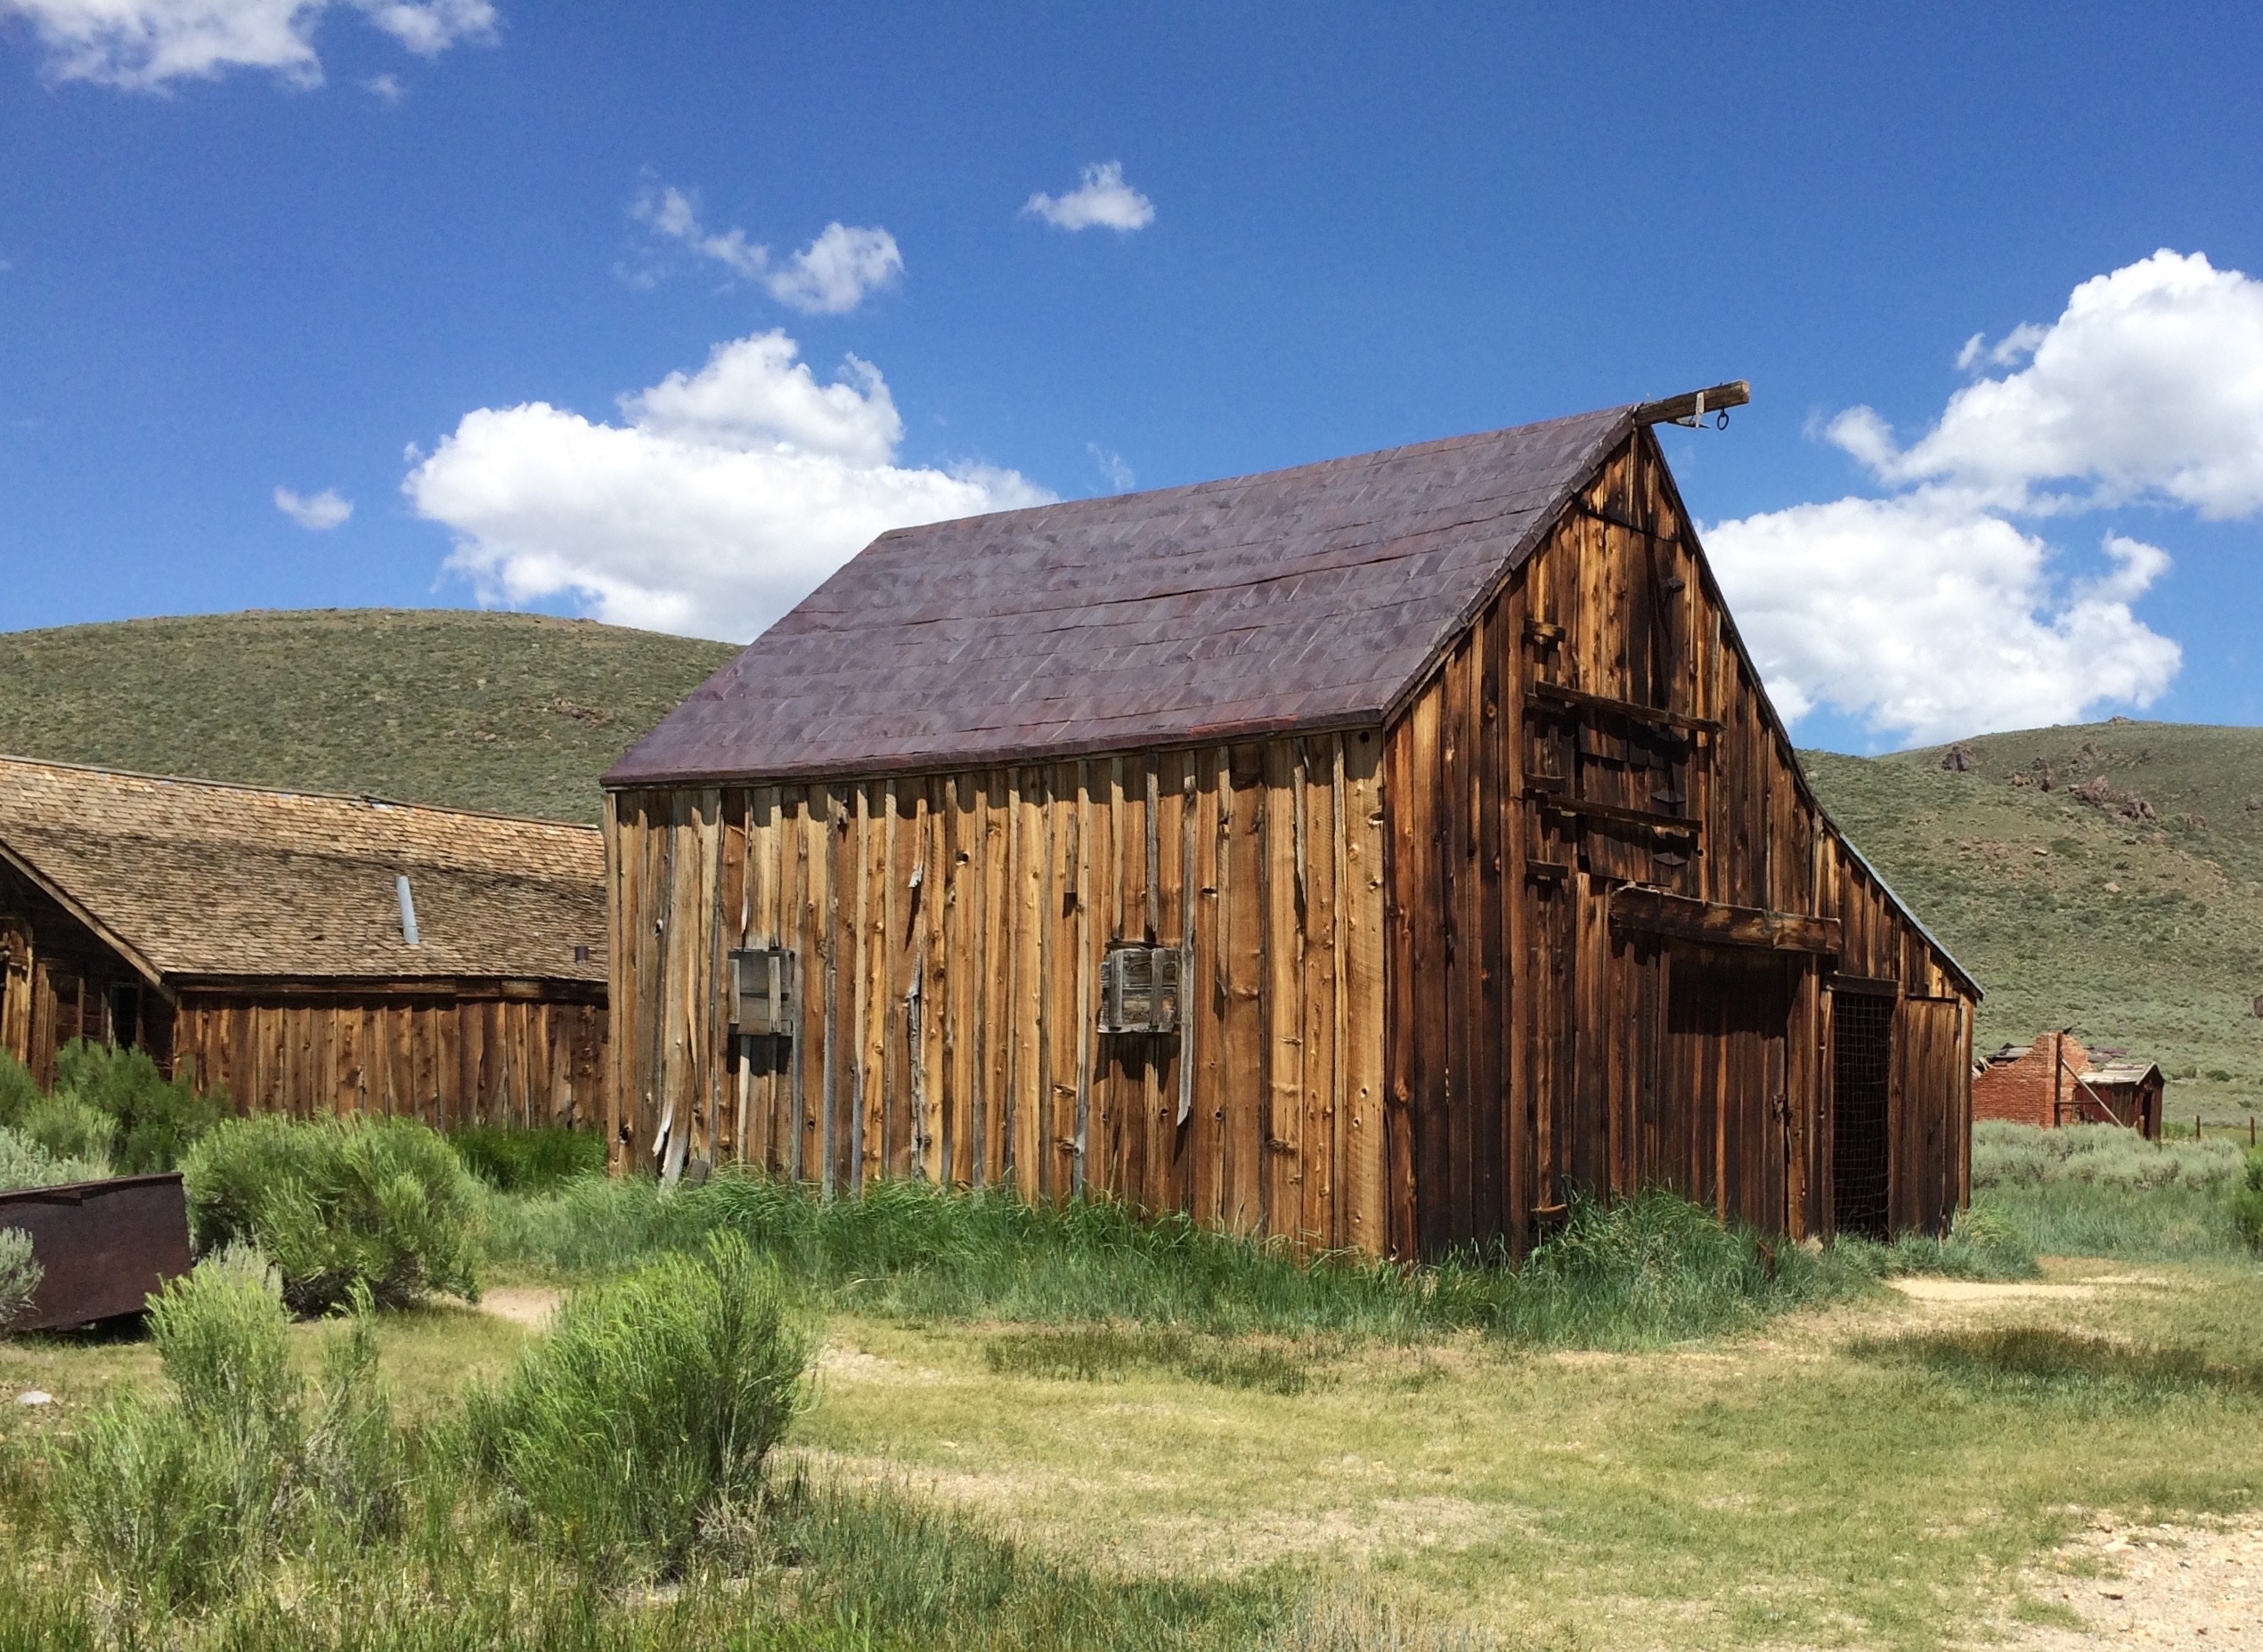
farm, building, barn, hut, village, shack, cottage, ranch, old house, farmhouse, estate, log cabin, thatching, rural area, bodie